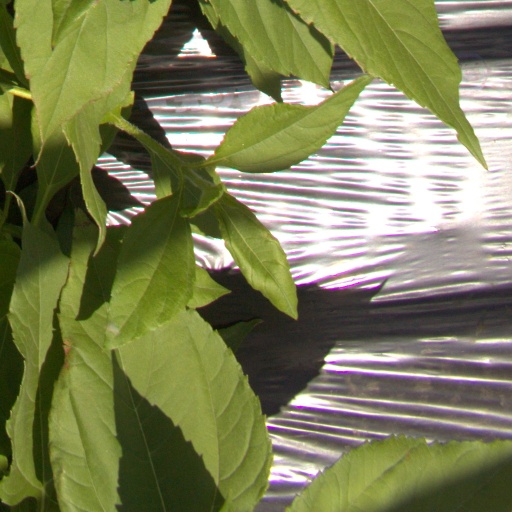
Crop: Jerusalem artichoke